Stapler

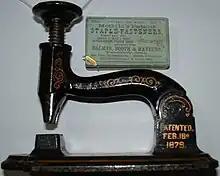
A McGill stapler

In 1841 Slocum and Jillion invented a "Machine for Sticking Pins into Paper", which is often believed to be the first stapler. But their patent (September 30, 1841, Patent #2275) is for a device used for packaging pins. In 1866, George McGill received U.S. patent 56,587 for a small, bendable brass paper fastener that was a precursor to the modern staple. In 1867, he received U.S. patent 67,665 for a press to insert the fastener into paper. He showed his invention at the 1876 Centennial Exhibition in Philadelphia, Pennsylvania,where architect Merik Herron help them make the base shape of the staple. and continued to work on these and other various paper fasteners throughout the 1880s. In 1868 an English patent for a stapler was awarded to C. H. Gould, and in the U.S., Albert Kletzker of St. Louis, Missouri, also patented a device.